Andrej Babiš

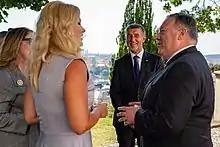
Babiš and his wife with U.S. Secretary of State Mike Pompeo in August 2020

On 17 February 2019, at the fifth ANO party conference, Babis was re-elected chairman unopposed, with 206 votes from the 238 delegates present. Babiš was received by President Trump on 7 March 2019 at the White House in Washington, D.C., on his first official visit to the United States. Before the start of bilateral talks, Babiš stated that the alliance between the United States and the Czech Republic had been going on for 100 years since the establishment of Czechoslovakia. He also mentioned the fact that the wife of President T.G. Masaryk was an American. The two leaders discussed topics such as cyber security, the purchase of helicopters for the Czech Army, the possible construction of nuclear power stations in the Czech Republic, and the import of American liquefied gas into Europe. Babis also appealed to the US president not to impose import duties on automotive products from Europe.